The Attenbury Emeralds

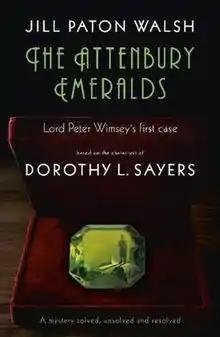
First Edition

The Attenbury Emeralds is the third Lord Peter Wimsey-Harriet Vane detective novel written by Jill Paton Walsh. Featuring characters created by Dorothy L. Sayers, it was written with the co-operation and approval of Sayers' estate. It was published by Hodder & Stoughton in September 2010.